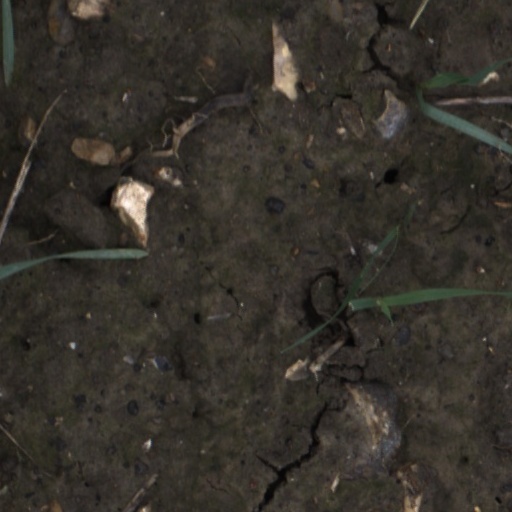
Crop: wheat